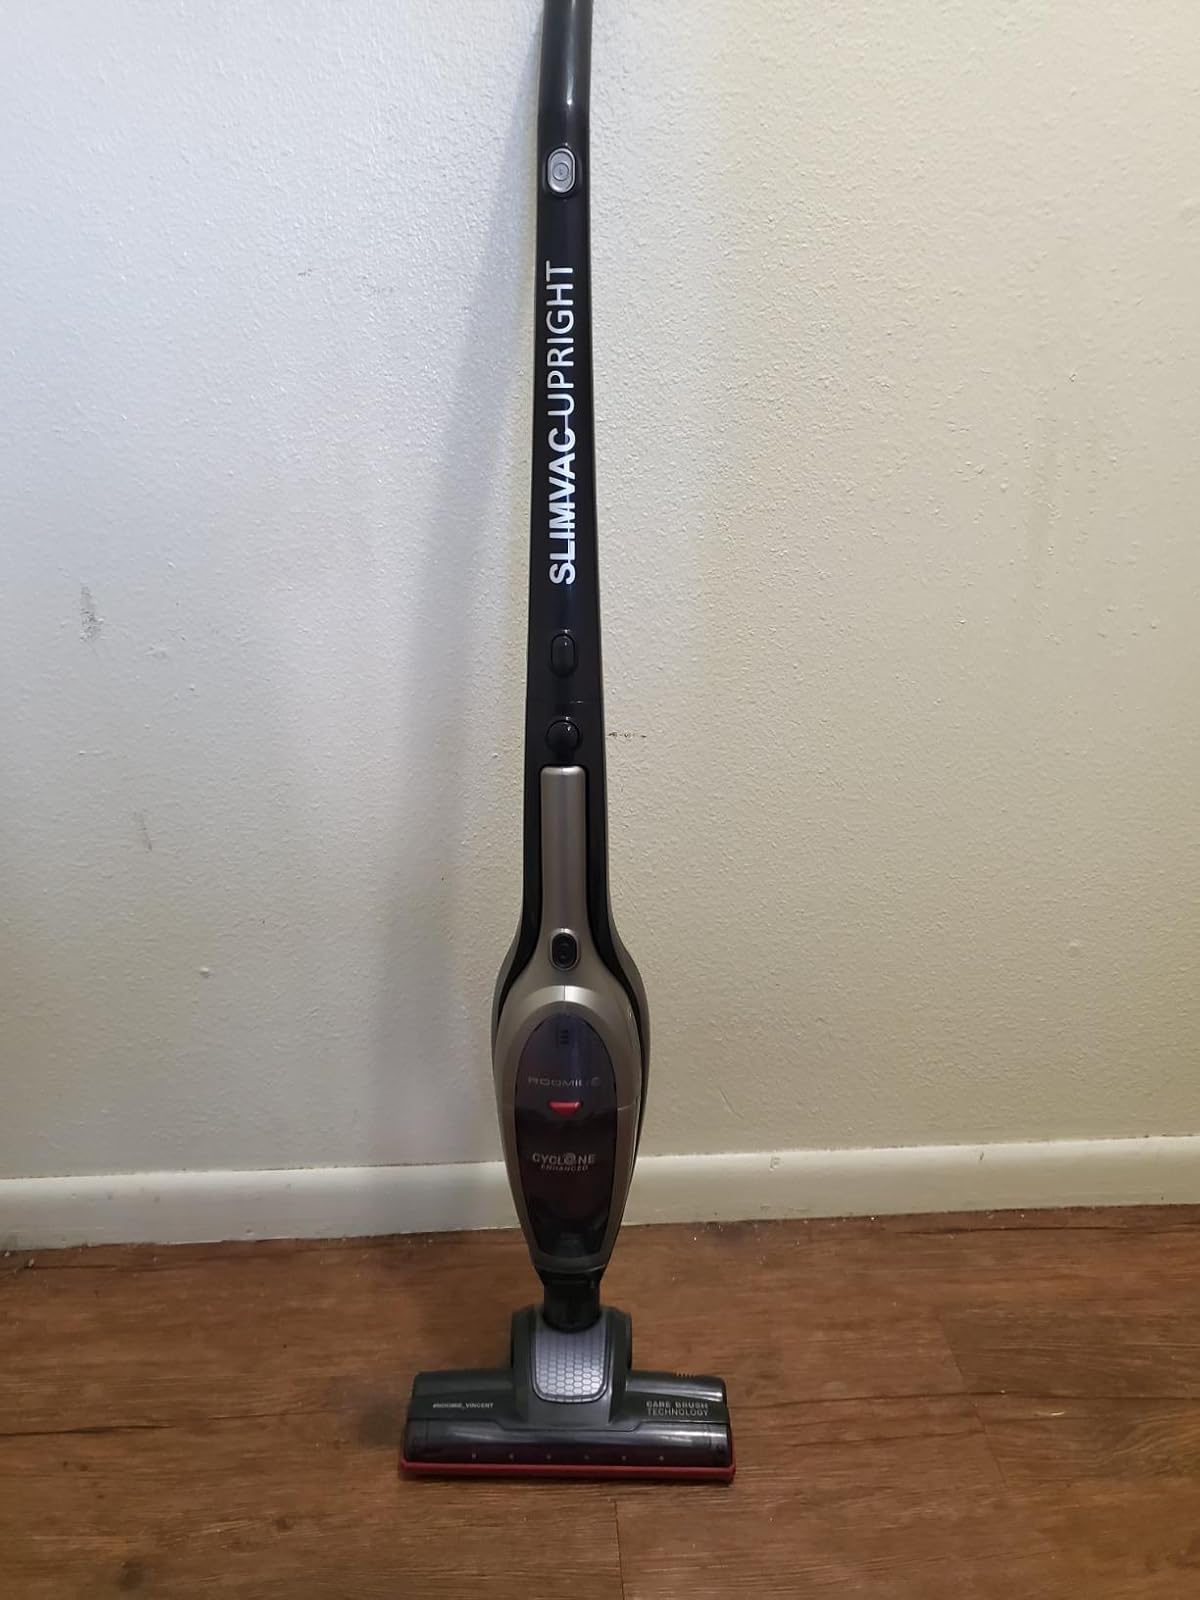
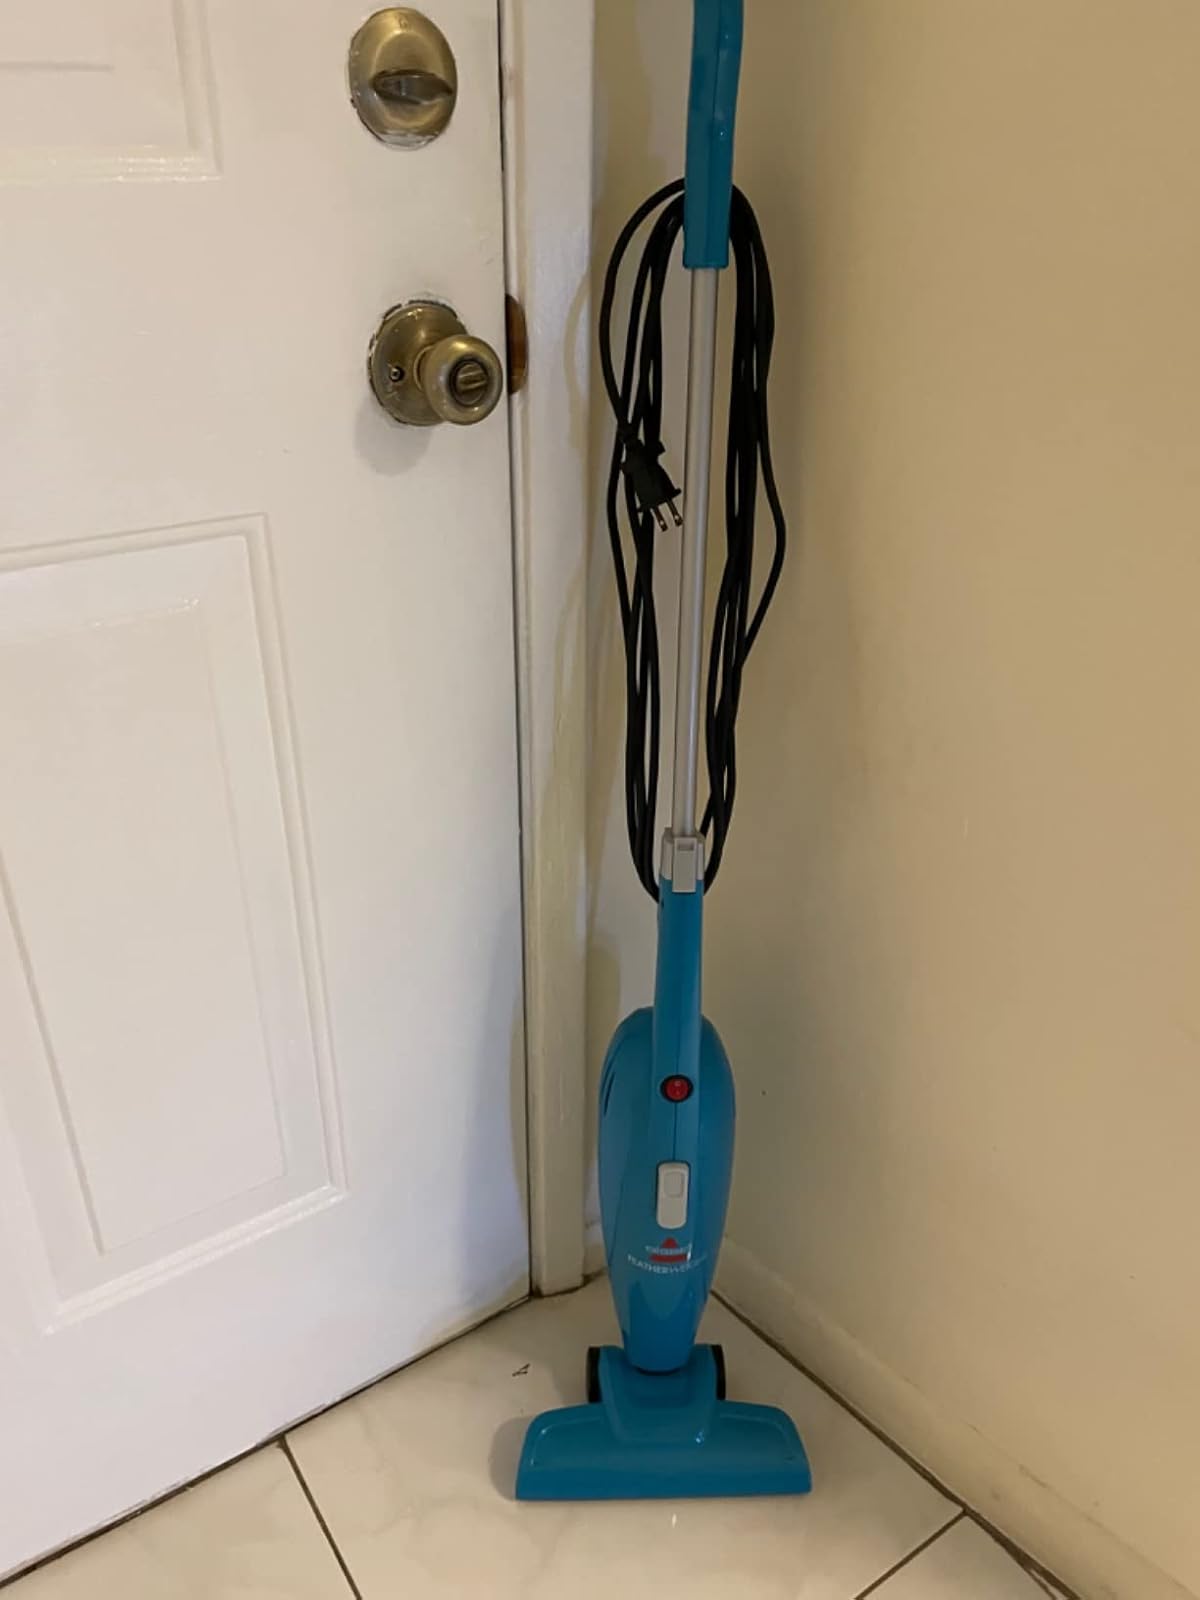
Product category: items_vacuum
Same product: no